Brennus (leader of the Senones)

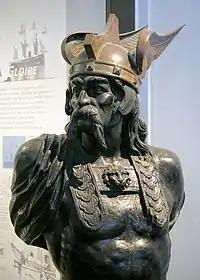
Brennus depicted on the figurehead of the French battleship Brennus

Brennus (or Brennos) was an ancient Gallic chieftain of the Senones. In , he defeated the Romans at the Battle of the Allia. Later that year, he led an army of Cisalpine Gauls in their attack on Rome and captured most of the city, holding it for several months. Brennus's sack of Rome was the only time in 800 years the city was occupied by a non-Roman army before the fall of the city to the Germanic Visigoths in 410 AD.